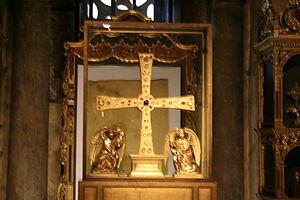
Le suaire d'Oviedo est une relique faite d'une toile de lin d'environ 85 × 52 centimètres gardée dans la Cámara Santa de la cathédrale d'Oviedo en Espagne et conservée dans une châsse de chêne recouverte d'argent, l'Arca Santa. Appelé aussi le Pañolón d'Oviedo, il est conservé dans cet endroit de façon historiquement prouvée depuis 1113.
La Croix des Anges est une croix-reliquaire en forme de croix grecque, qui est exposée à la Cámara Santa de la Cathédrale de San Salvador d'Oviedo, dans le Principat des Asturies, Espagne.